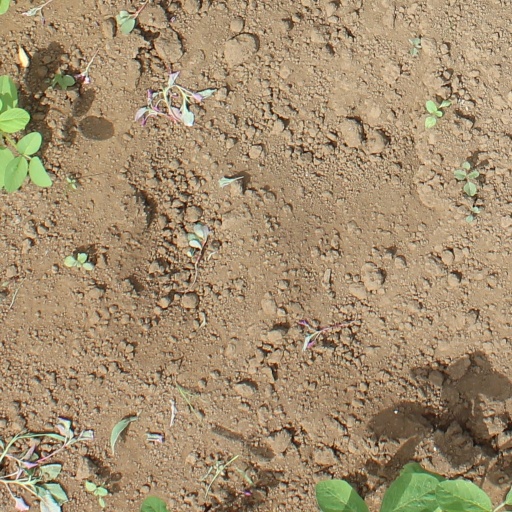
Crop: soybean